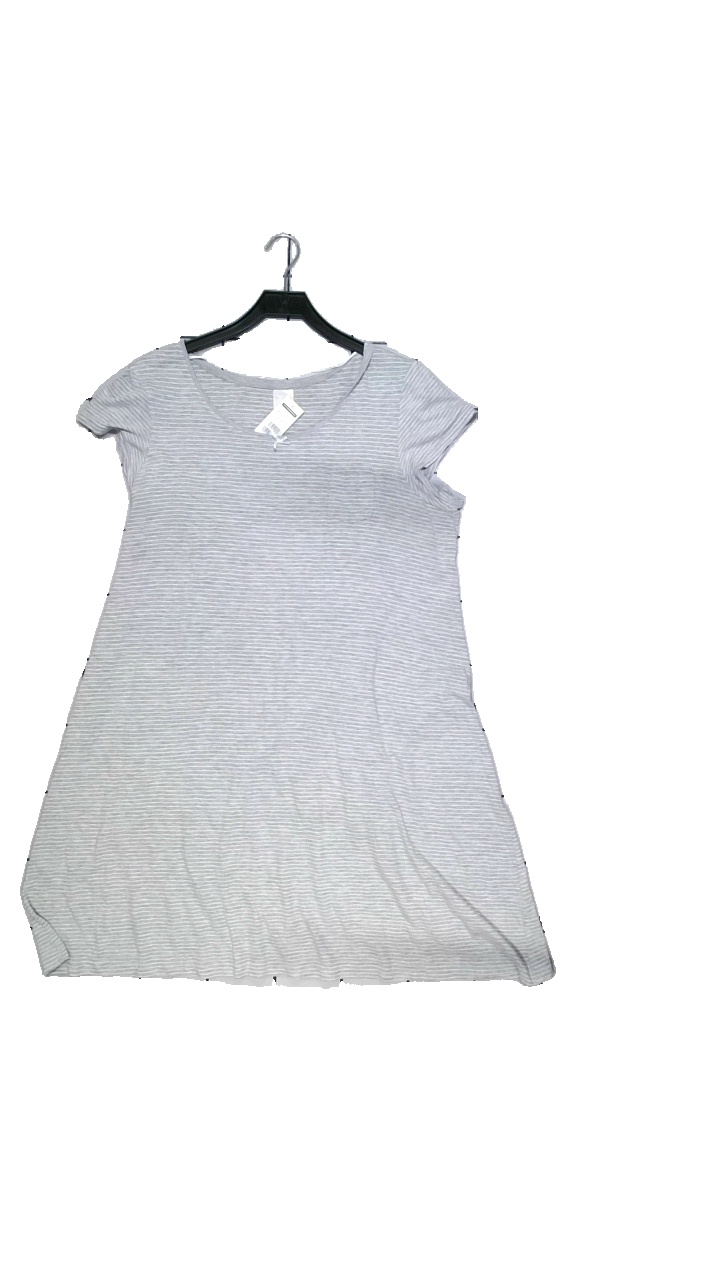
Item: Pajamas (Unisex)
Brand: Kappahl
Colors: Grey
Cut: Long
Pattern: Striped
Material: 93% cotton, 7% polyester
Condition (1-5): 3
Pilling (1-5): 3
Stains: Minor
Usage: Reuse
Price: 50-100